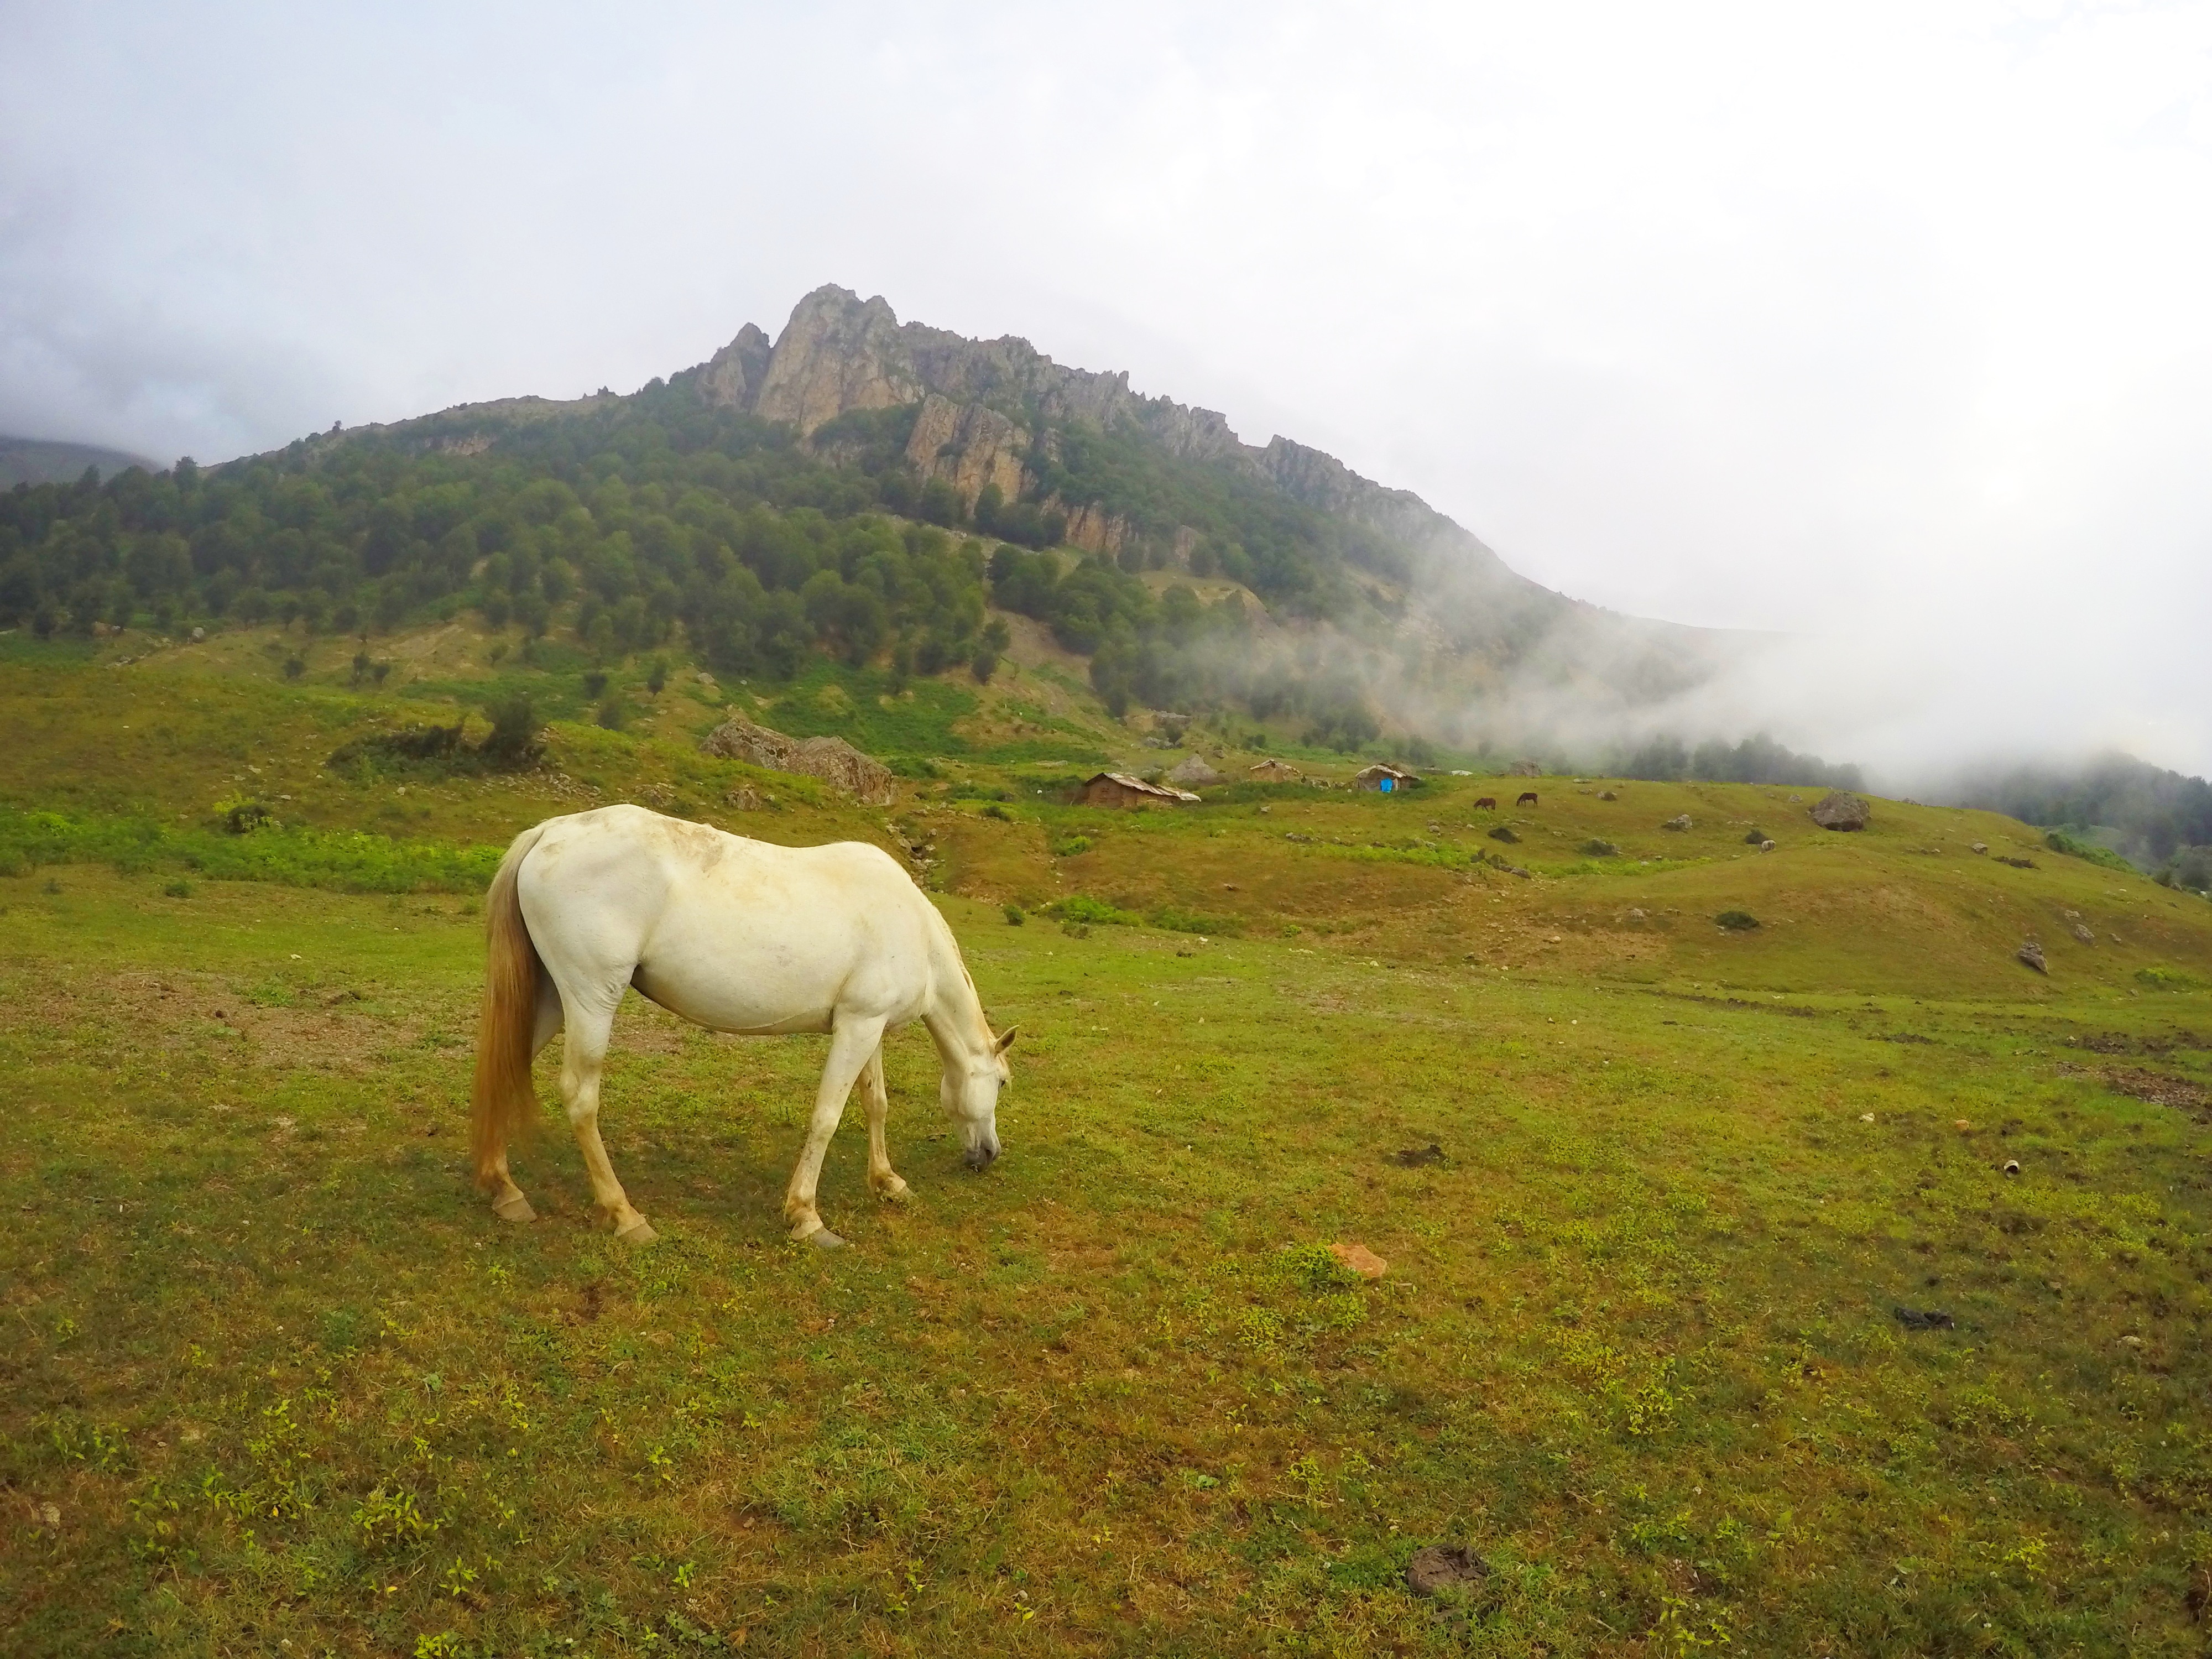
landscape, grass, wilderness, mountain, field, meadow, prairie, hill, valley, mountain range, herd, pasture, grazing, horse, plain, grassland, plateau, mare, habitat, steppe, rural area, natural environment, atmospheric phenomenon, mountainous landforms, horse like mammal